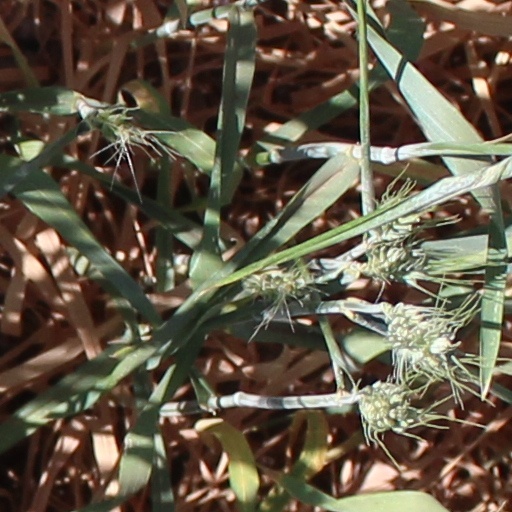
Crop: wheat